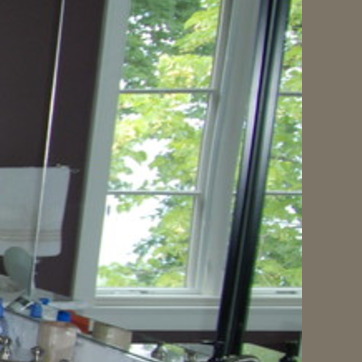
Material: mirror